Augusto Vandor

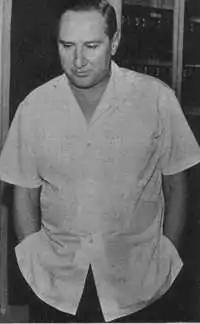
Augusto Vandor in February 1968.

Augusto Timoteo Vandor (1923–1969) was an Argentine trade unionist leader, naval non-commissioned officer and politician who was assassinated.